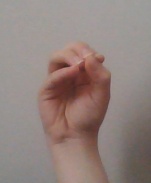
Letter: ha